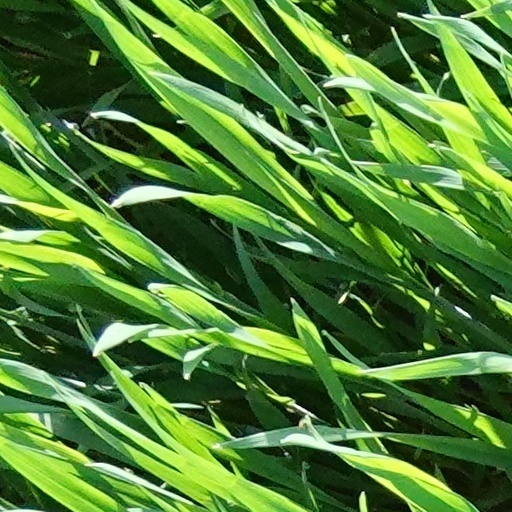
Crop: wheat